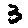
Label: 3